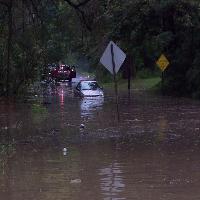
Weather: cloudy or overcast